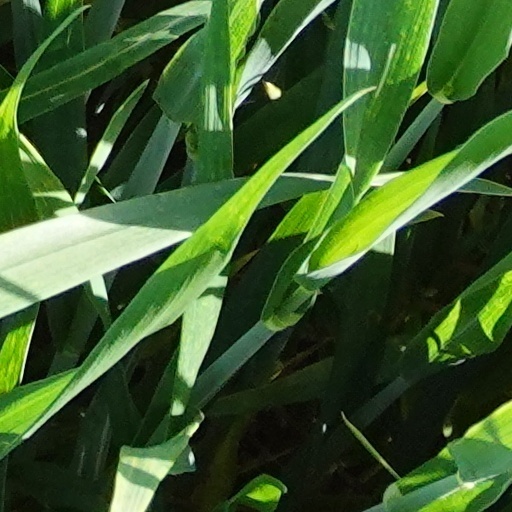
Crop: wheat